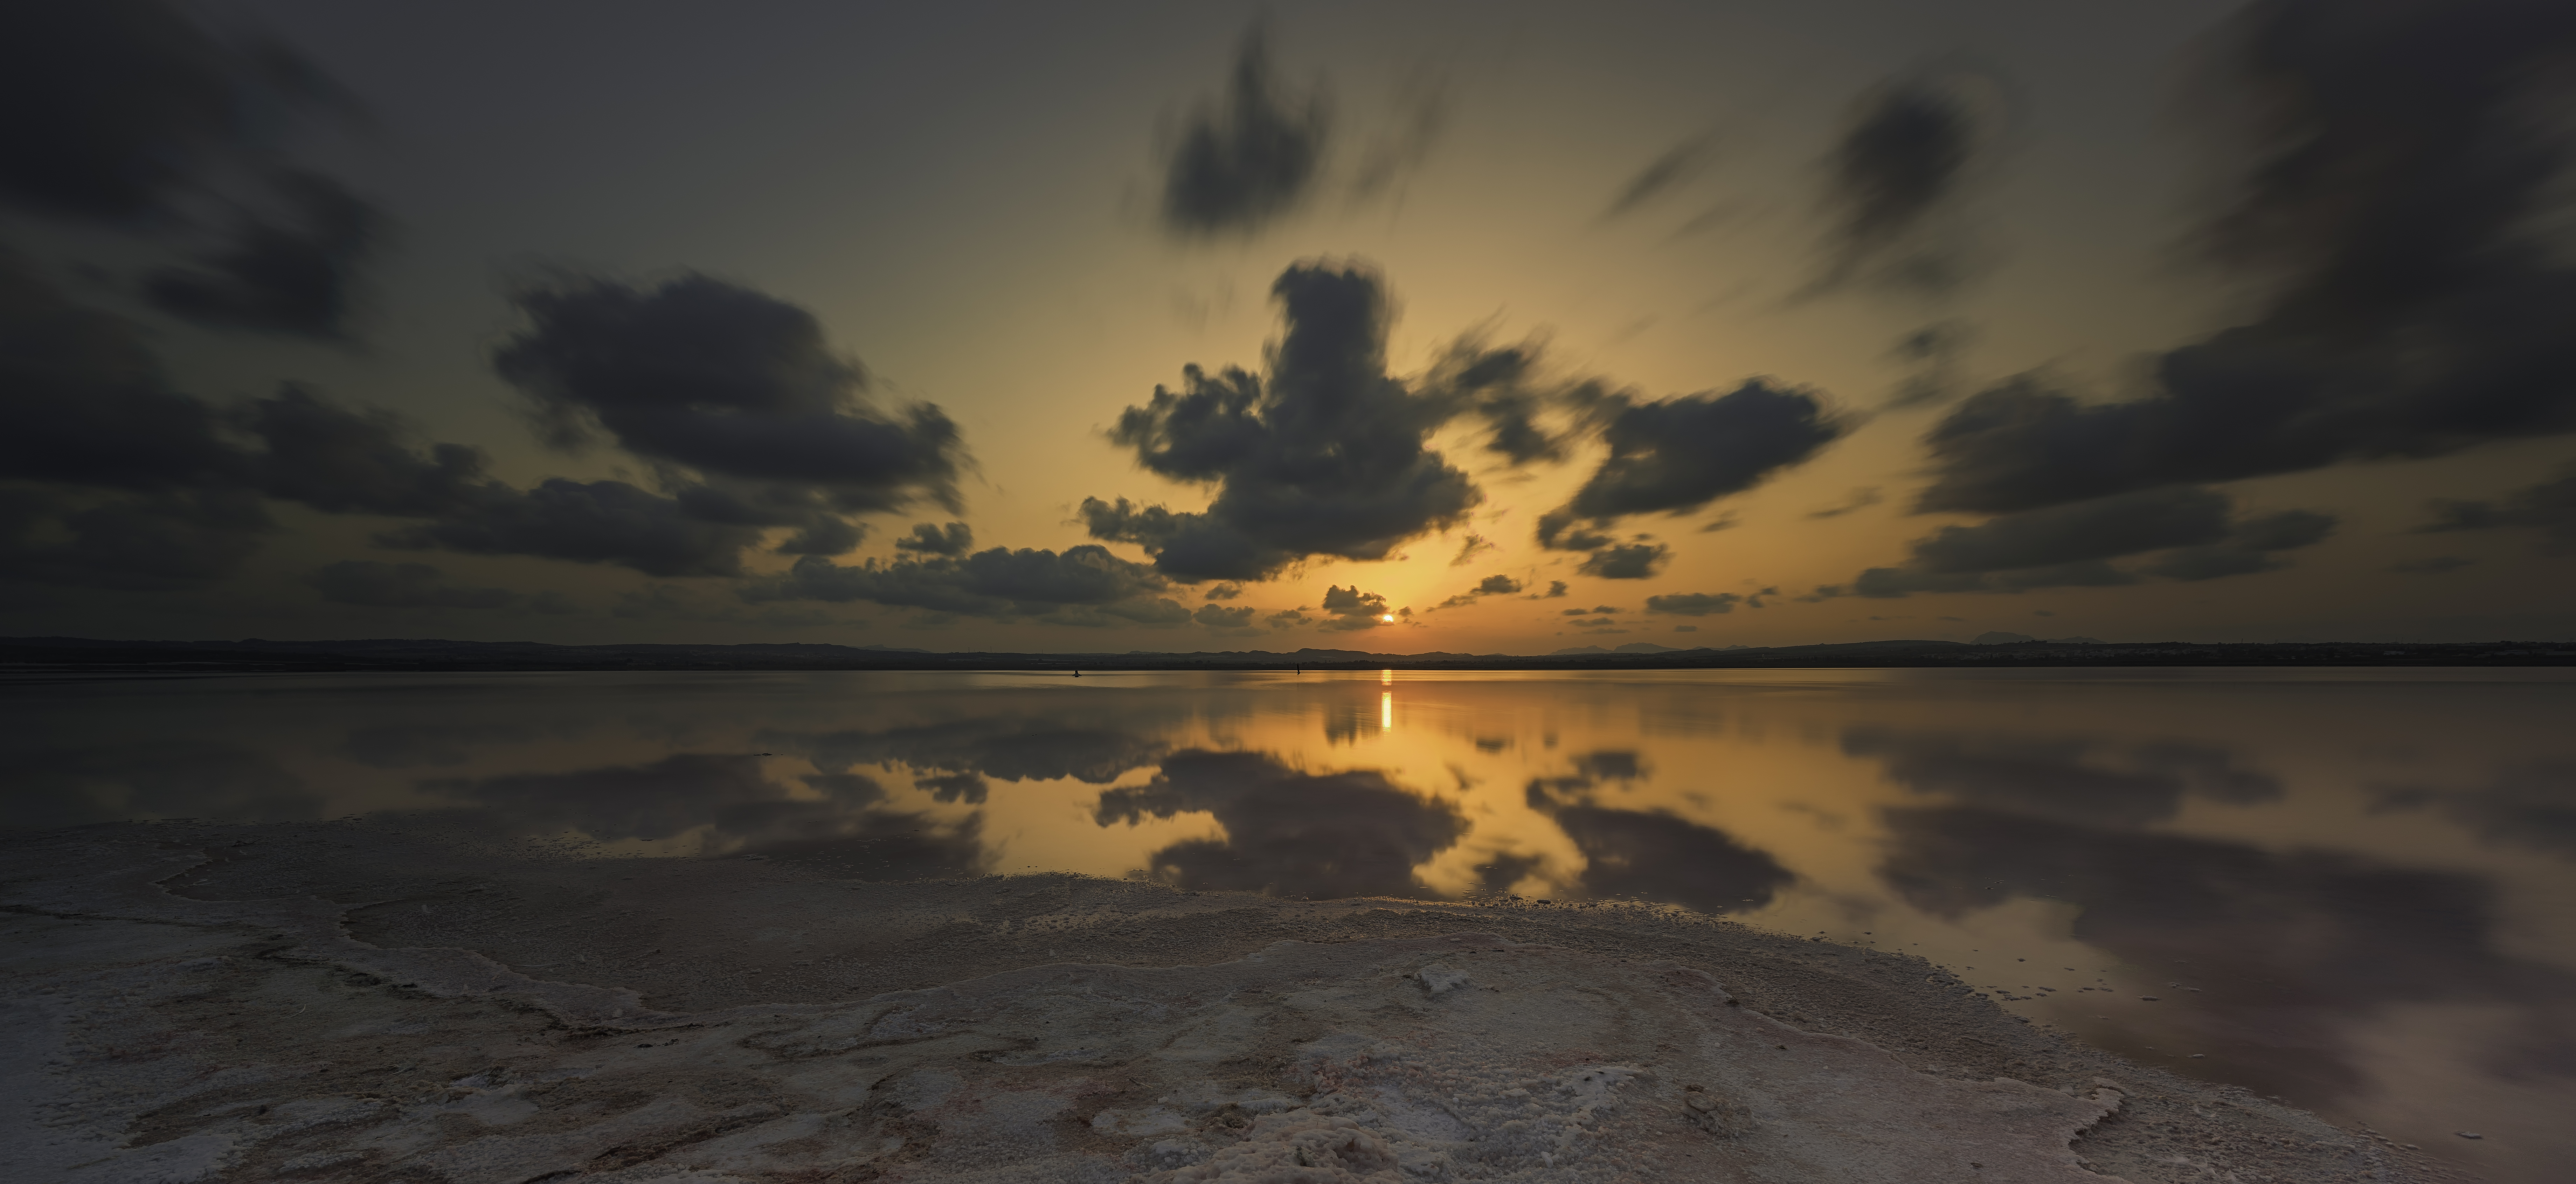
beach, sea, coast, water, nature, sand, ocean, horizon, cloud, sky, sun, sunrise, sunset, sunlight, morning, shore, wave, dawn, atmosphere, dusk, panoramic, evening, reflection, seascape, seashore, clouds, afterglow, meteorological phenomenon, atmospheric phenomenon